Archie Jackson

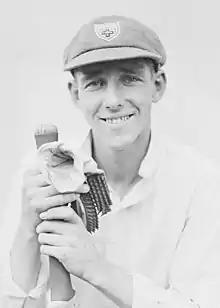
Jackson

Archibald Jackson (5 September 1909 – 16 February 1933), occasionally known as Archibald Alexander Jackson, was an Australian international cricketer who played eight Test matches as a specialist batsman between 1929 and 1931. A teenage prodigy, he played first grade cricket at only 15 years of age and was selected for New South Wales at 17. In 1929, aged 19, Jackson made his Test debut against England, scoring 164 runs in the first innings to become the youngest player to score a Test century.